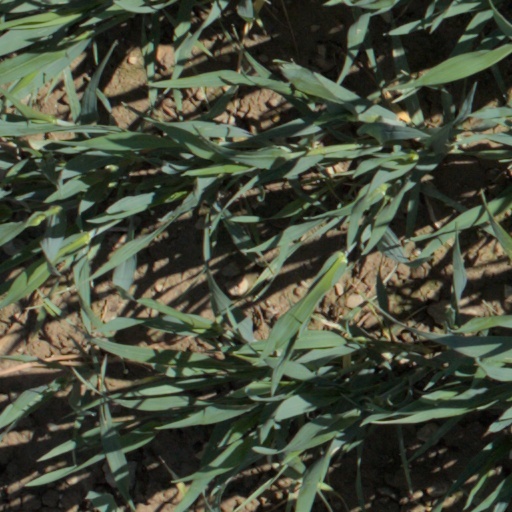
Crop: wheat